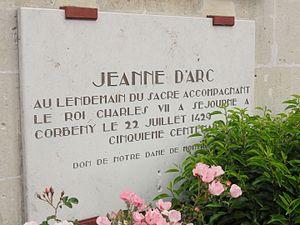
Corbeny (Aisne) mairie, plaque Jeanne d'Arc
Corbeny est une commune française située dans le département de l'Aisne, en région Hauts-de-France.
Une fois le siège d'Orléans levé et après la bataille de Patay, l'étau anglo-bourguignon est desserré. Jeanne d'Arc convainc le dauphin Charles d’aller se faire sacrer à Reims. Cette chevauchée au cœur du territoire contrôlé par les Bourguignons est couronnée de succès et donne à Charles VII le trône dont il avait été évincé par le traité de Troyes.